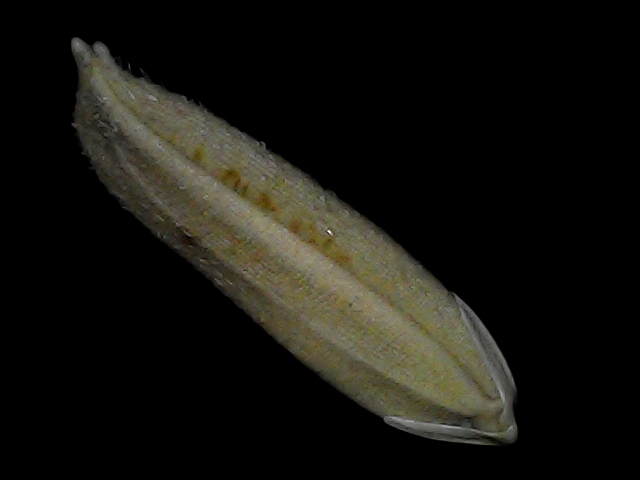
Rice variety: Bd87